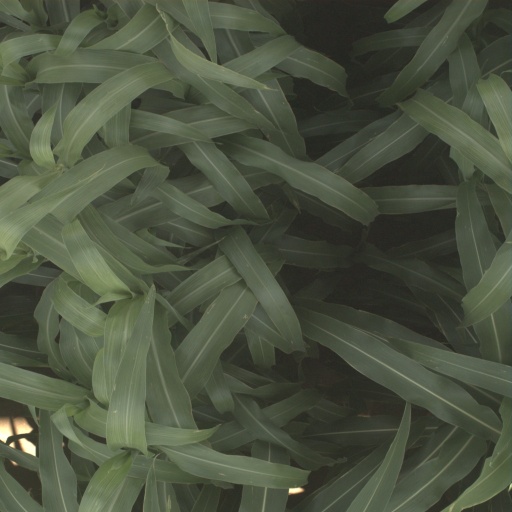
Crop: sorghum